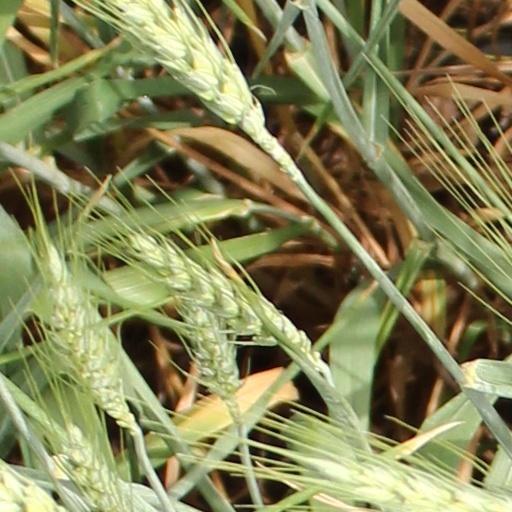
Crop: wheat